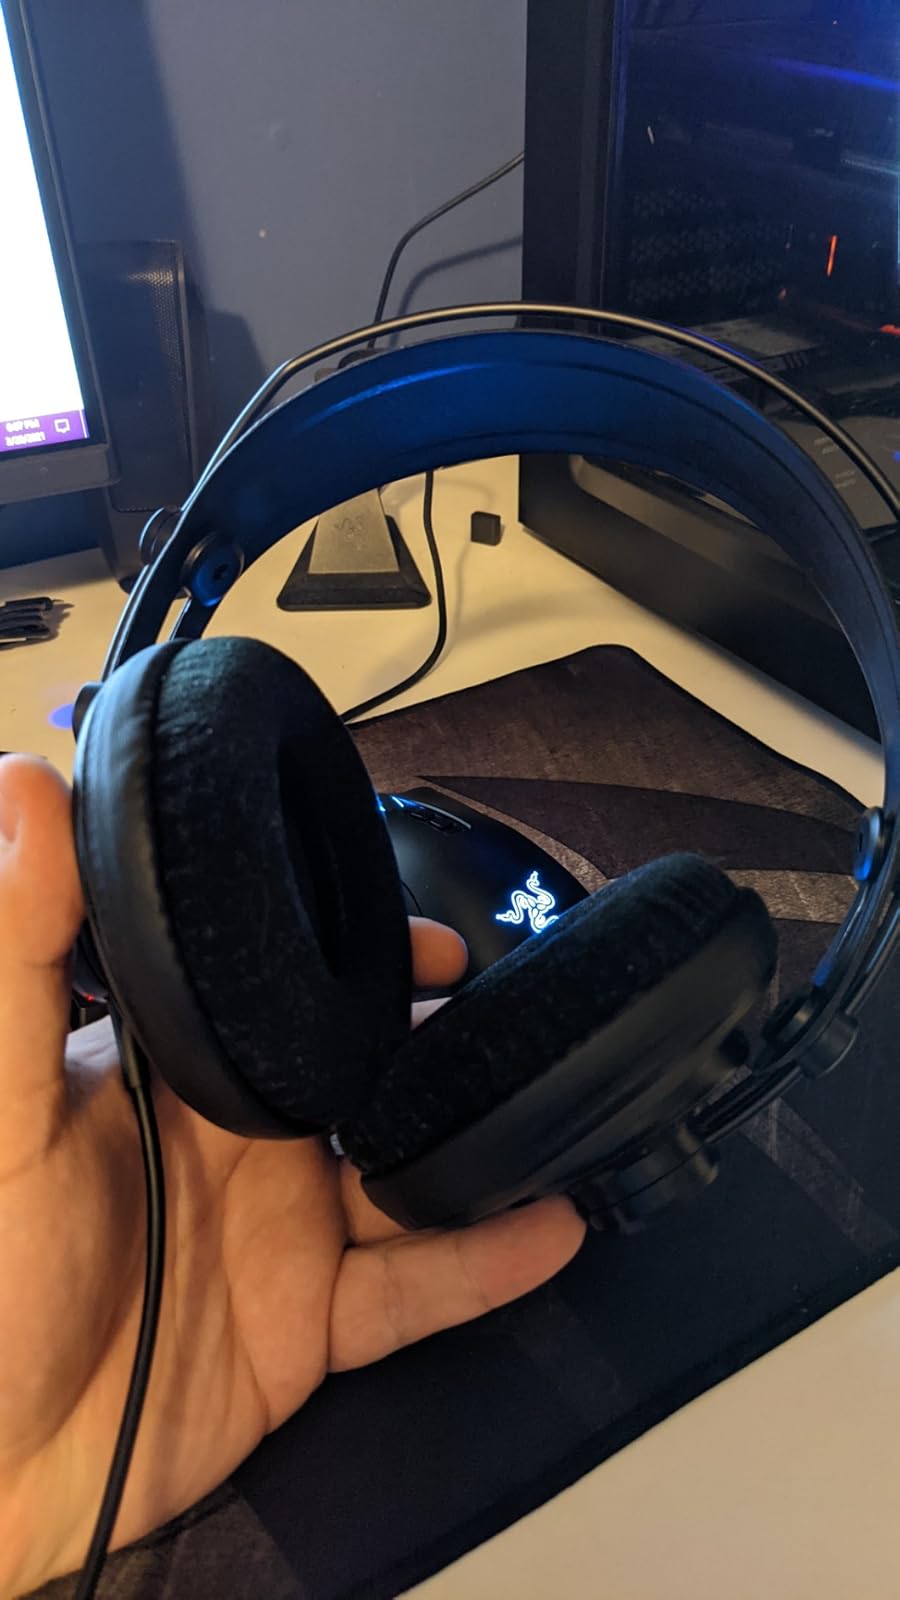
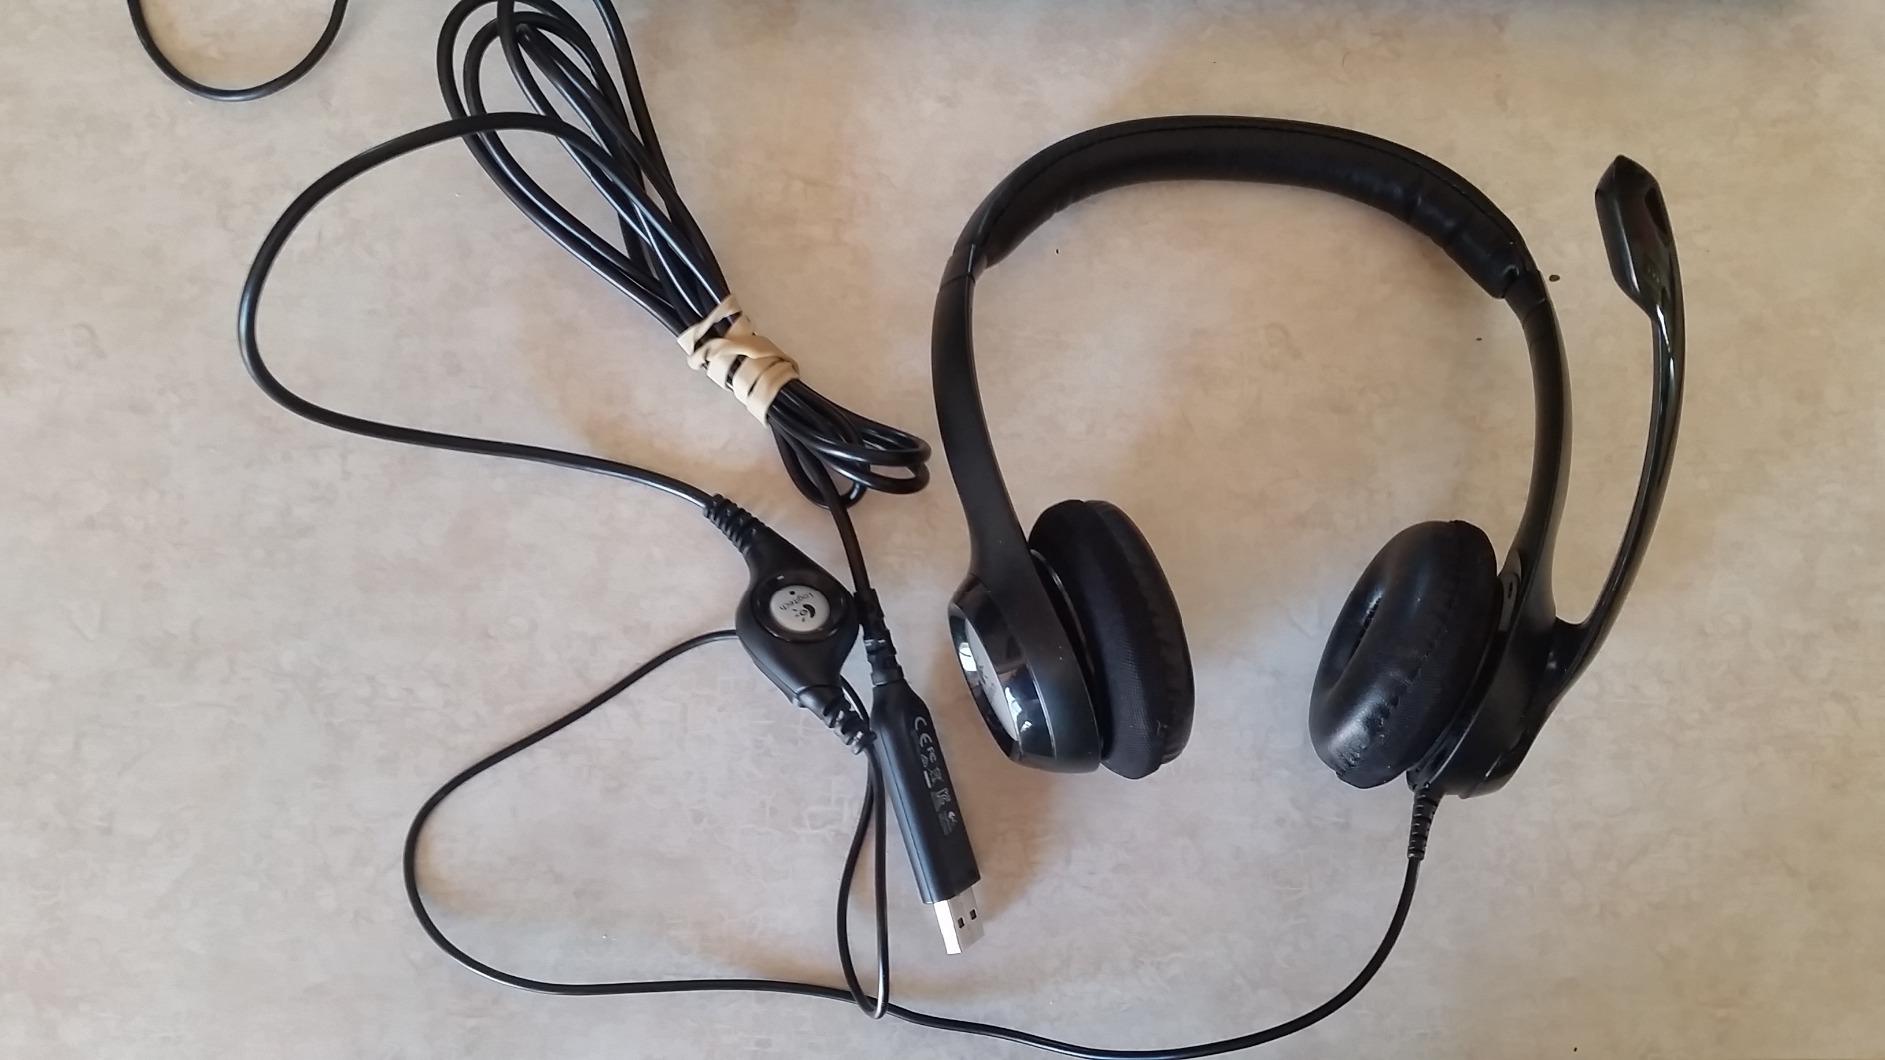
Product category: headphones
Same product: no